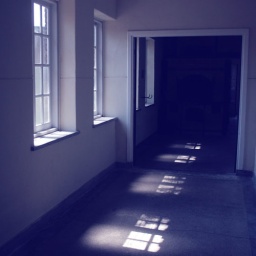
if you have a very bright screen you can see the oven in the dark, blue 'hole' :x